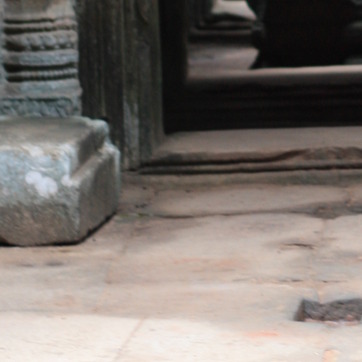
Material: stone